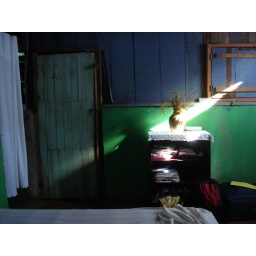
my new home, a photo of the morning light on the wall in my room. My favorite colors, blue and green!